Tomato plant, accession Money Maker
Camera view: tilt-top (135 deg); turntable rotation: 270 degrees
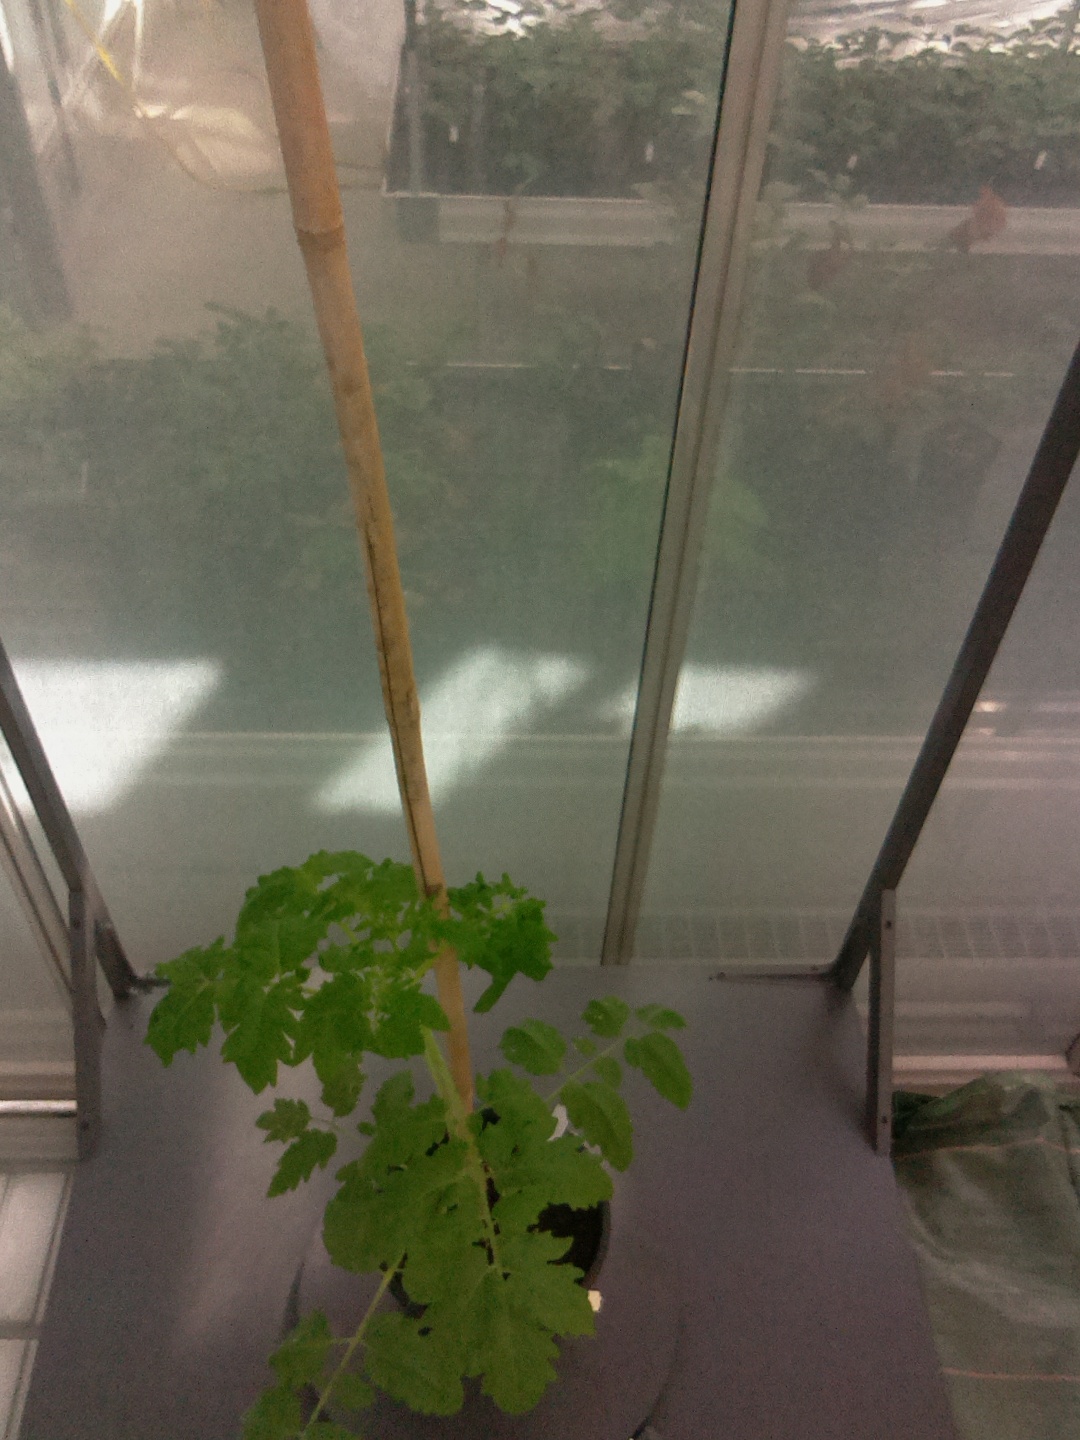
BBCH growth stage 14: 8 of true leaves visible